Mount Hotaka (Gunma)

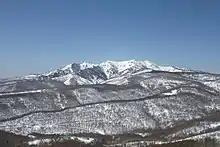
View of Mount Joshu-Hotaka

Mount Hotaka (武尊山 Hotakayama, 上州武尊山 Joshu Hotakayama) is a stratovolcano with its highest peak at the altitude of 2,158m. It is located near Minakami-machi, Kawaba Village, and Katashina Village in the Gunma Prefecture. In order to distinguish it from Mount Hotakadake in the Northern Alps, it is also called as Joshu Hotakayama(上州武尊山). This mountain has been selected as one of "100 Famous Japanese Mountains" and the "New 100 Famous Flower of Japanese Mountains".